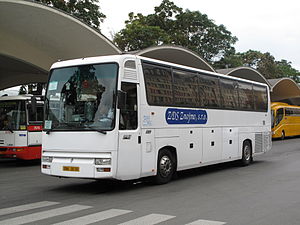
Renault Bus
Renault FR1
Renault Bus var en division i Renault Trucks, som producerede busser.